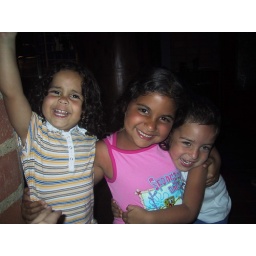
This is in our beach house - Venezuela 2004